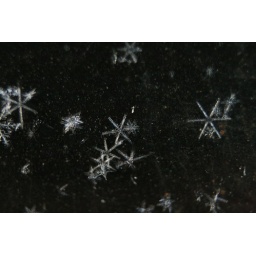
Stars in the black sky